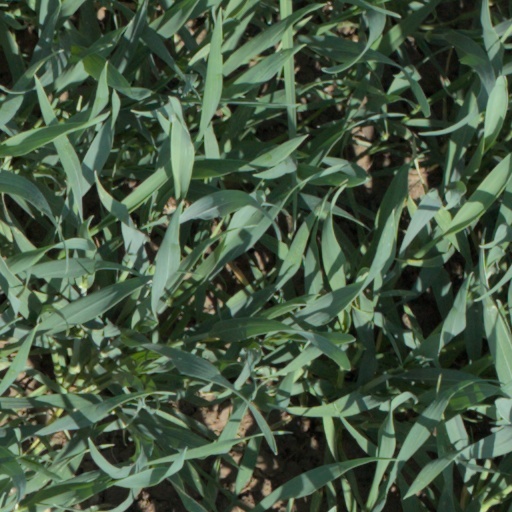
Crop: wheat